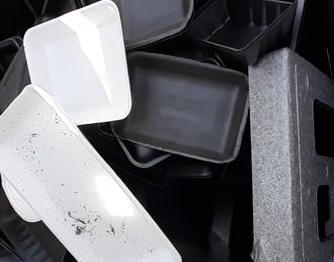
Waste category: plastic